List of space pirates

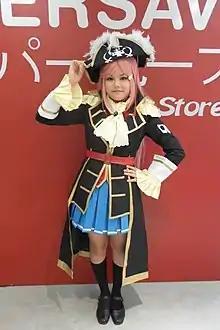
A child cosplaying herself as Captain Marika Kato from "Bodacious Space Pirates" at a 2013 Cosplay Mart

Space pirates are a type of stock character from space opera and soft science fiction. The archetype evolved from the air pirate trope popular from the turn of the century until the 1920s. By the 1930s, space pirates were recurring villains in the Buck Rogers comic strip. Like historical sea pirates, space pirates may be involved in slaving or smuggling in addition to raiding spacecraft and settlements.